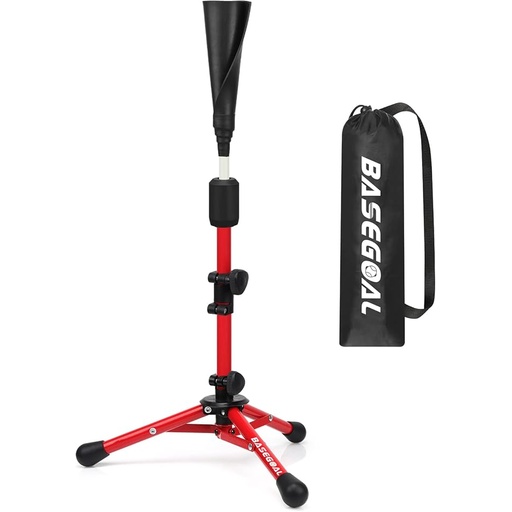
Baseball Tee for Kids,Batting Tee,Softball Tee,Youth Hitting Tee,Teeball Tee,Travel Tee,Easy Adjustable Height
About This 1.【STURDY TRIPOD STAND】batting tee for kids, Sturdy tripod configuration provides stability. 2.【Adjustable Height】kids baseball tee can adjustable Height adjustment from 22.2" to 35". Easy twist and lock height. 3.【DURABLE-HIGH QUALITY WRAPPED RUBBER】Youth Hitting Tee,Every BaseGoal Tee top is hand rolled,Strong and durable,Which is suitable for kinds of balls, with good elasticity， like baseball, softball, training ball and to have the real hitting feelings with special size design. 4.【PORTABLE TO TAKE】 Travel Portable Tee,New improvement with carrying bag, easy to fold for the tee and take by bag. Suitable for indoor and outdoor. 5.【HIGH VALUABLE】Handcrafted in the USA with domestic and some imported material, Have accepted and recommended by many professional and beginners. It is worthy to have it!
Brand: BaseGoal
Category: Sporting Goods > Athletics > Baseball & Softball > Baseball & Softball Training Aids > Baseball & Softball Batting Tees